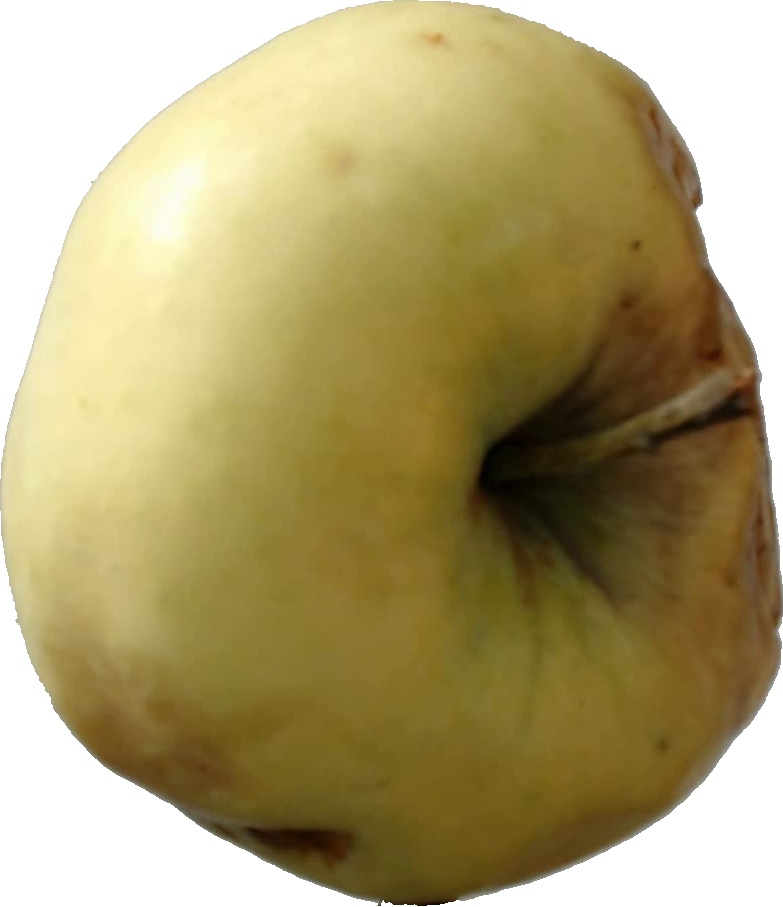
Label: apple_hit_1